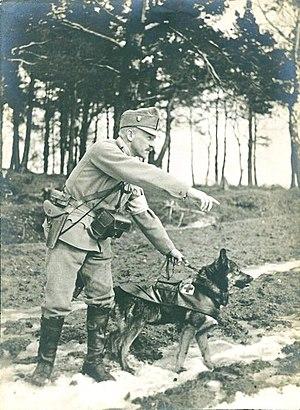
Un grand nombre d'animaux furent utilisés par les belligérants lors de la Première Guerre mondiale, principalement des équidés pour le transport et la cavalerie, des chiens pour le transport et la transmission des messages, ainsi que des pigeons voyageurs. Dans une Europe encore largement paysanne, soldats et officiers vont vivre pendant ces années de guerre largement au milieu des bêtes qui seront victimes en nombre du conflit, certaines apportant aussi du réconfort aux soldats, comme les mascottes. Ainsi plus de 11 millions de chevaux, d'ânes et de mules seront tués pendant la guerre.